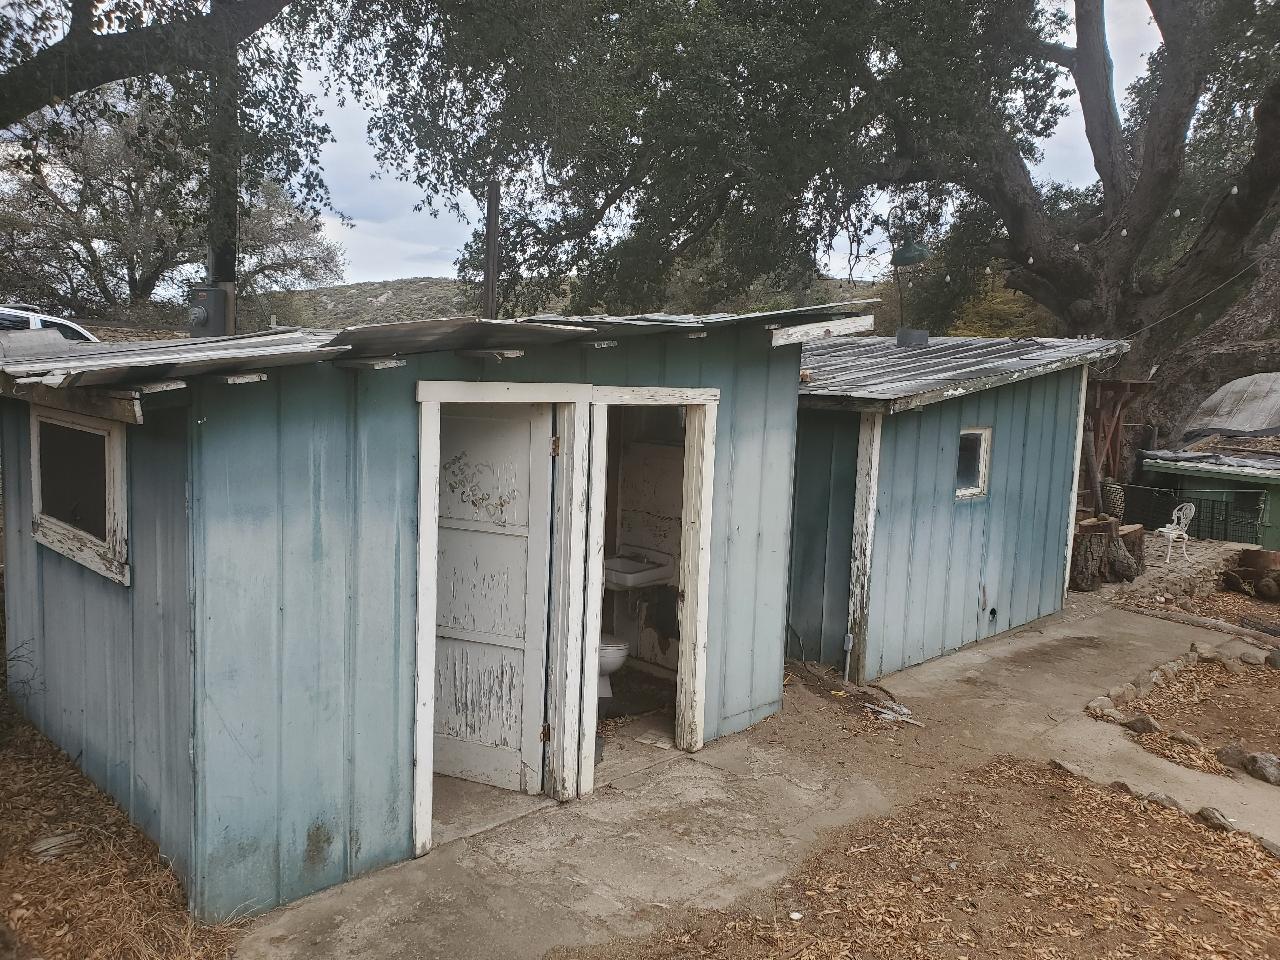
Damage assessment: no_damage